Józef Piłsudski

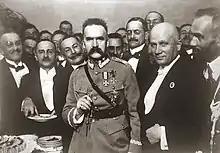
At Warsaw's Hotel Bristol, 3 July 1923, Piłsudski announces his retirement from active politics.

On 1 July 1920, in view of the rapidly advancing Soviet offensive, Poland's parliament, the Sejm, formed a Council for Defense of the Nation, chaired by Piłsudski, to provide expeditious decision-making as a temporary supplanting of the fractious Sejm. The National Democrats contended that the string of Bolshevik victories had been Piłsudski's fault and demanded that he resign; some even accused him of treason. On 19 July they failed to carry a vote of no-confidence in the council and this led to Dmowski's withdrawal from the council. On 12 August, Piłsudski tendered his resignation to Prime Minister Wincenty Witos, offering to be the scapegoat if the military solution failed, but Witos refused to accept his resignation. The Entente pressured Poland to surrender and enter into negotiations with the Bolsheviks. Piłsudski, however, was a staunch advocate of continuing the fight.